Rockbridge, Missouri

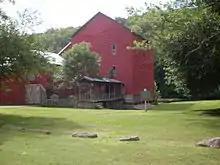
The old mill building at Rockbridge

This community is in a karst region, with caves, springs, and natural stone bridges nearby. Four springs feed the mill pool and Morris Spring, which forms a small pool along the road below the dam. The Rockbridge Spring has a flow of and the Morris Spring has a flow of . The springs flow from the contact between the Roubidoux sandstone and the underlying Gasconade dolomite.